SpaceX rocket engines

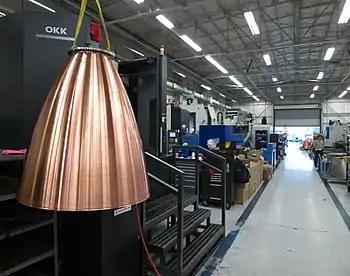
Channels etched into the Merlin 1D nozzle enable regenerative cooling preventing exhaust heat from melting it.

Since the founding of SpaceX in 2002, the company has developed four families of rocket engines — Merlin, Kestrel, Draco and SuperDraco — and since 2016 developed the Raptor methane rocket engine and after 2020, a line of methalox thrusters.